Nikolai Poyarkov

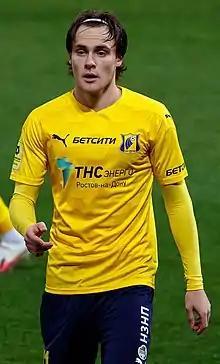
Poyarkov with Rostov in 2020

Nikolai Vladimirovich Poyarkov (born 16 October 1999) is a Russian football player who plays as a left-back.